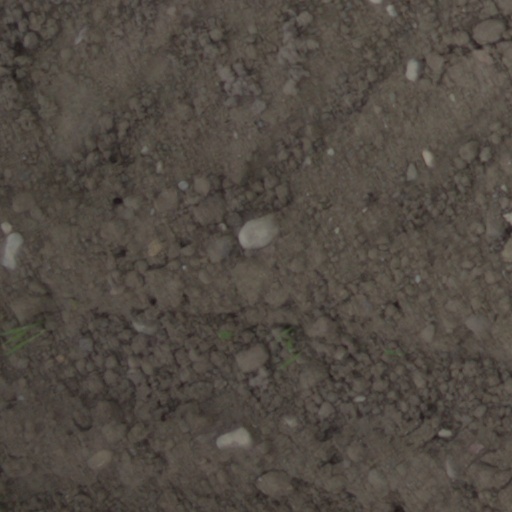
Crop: wheat